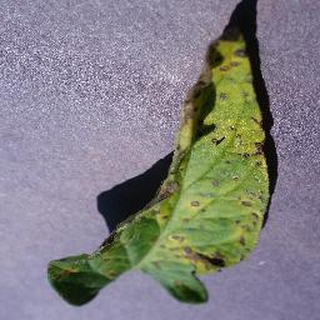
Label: tomato_septoria_leaf_spot